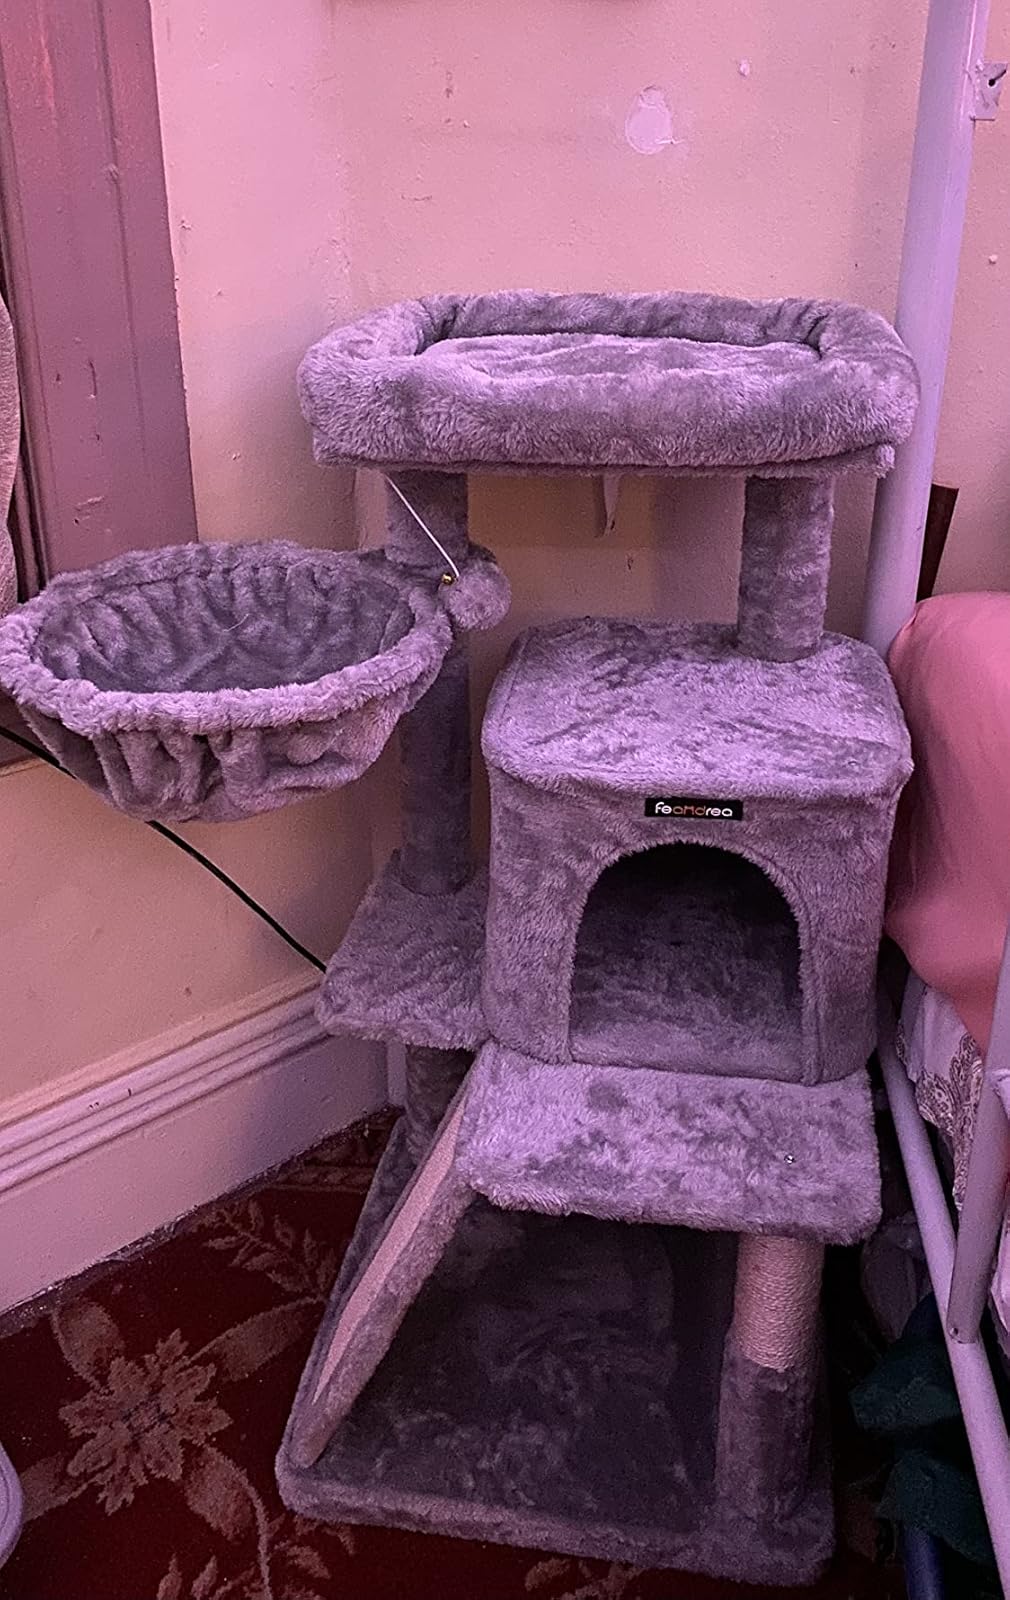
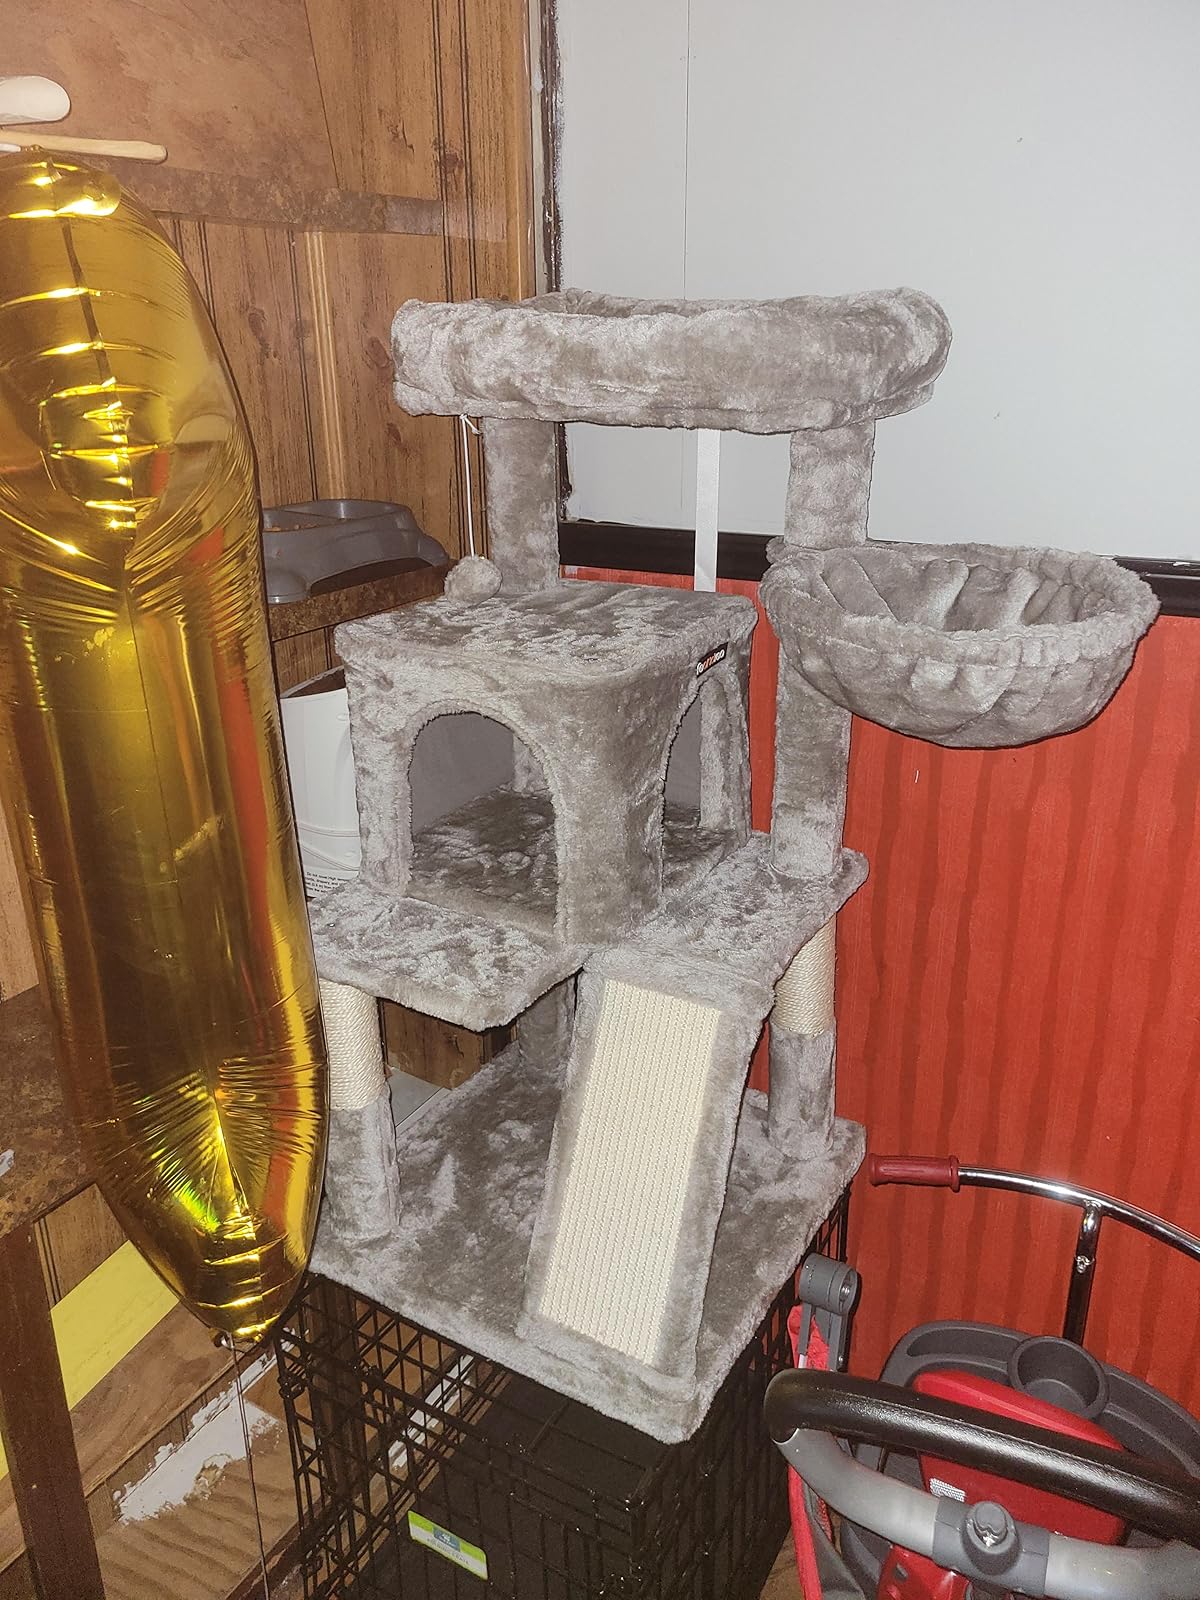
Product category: items_cat tree
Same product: yes